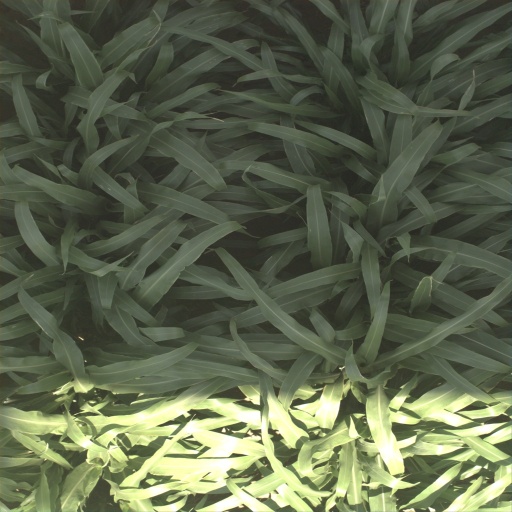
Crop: sorghum